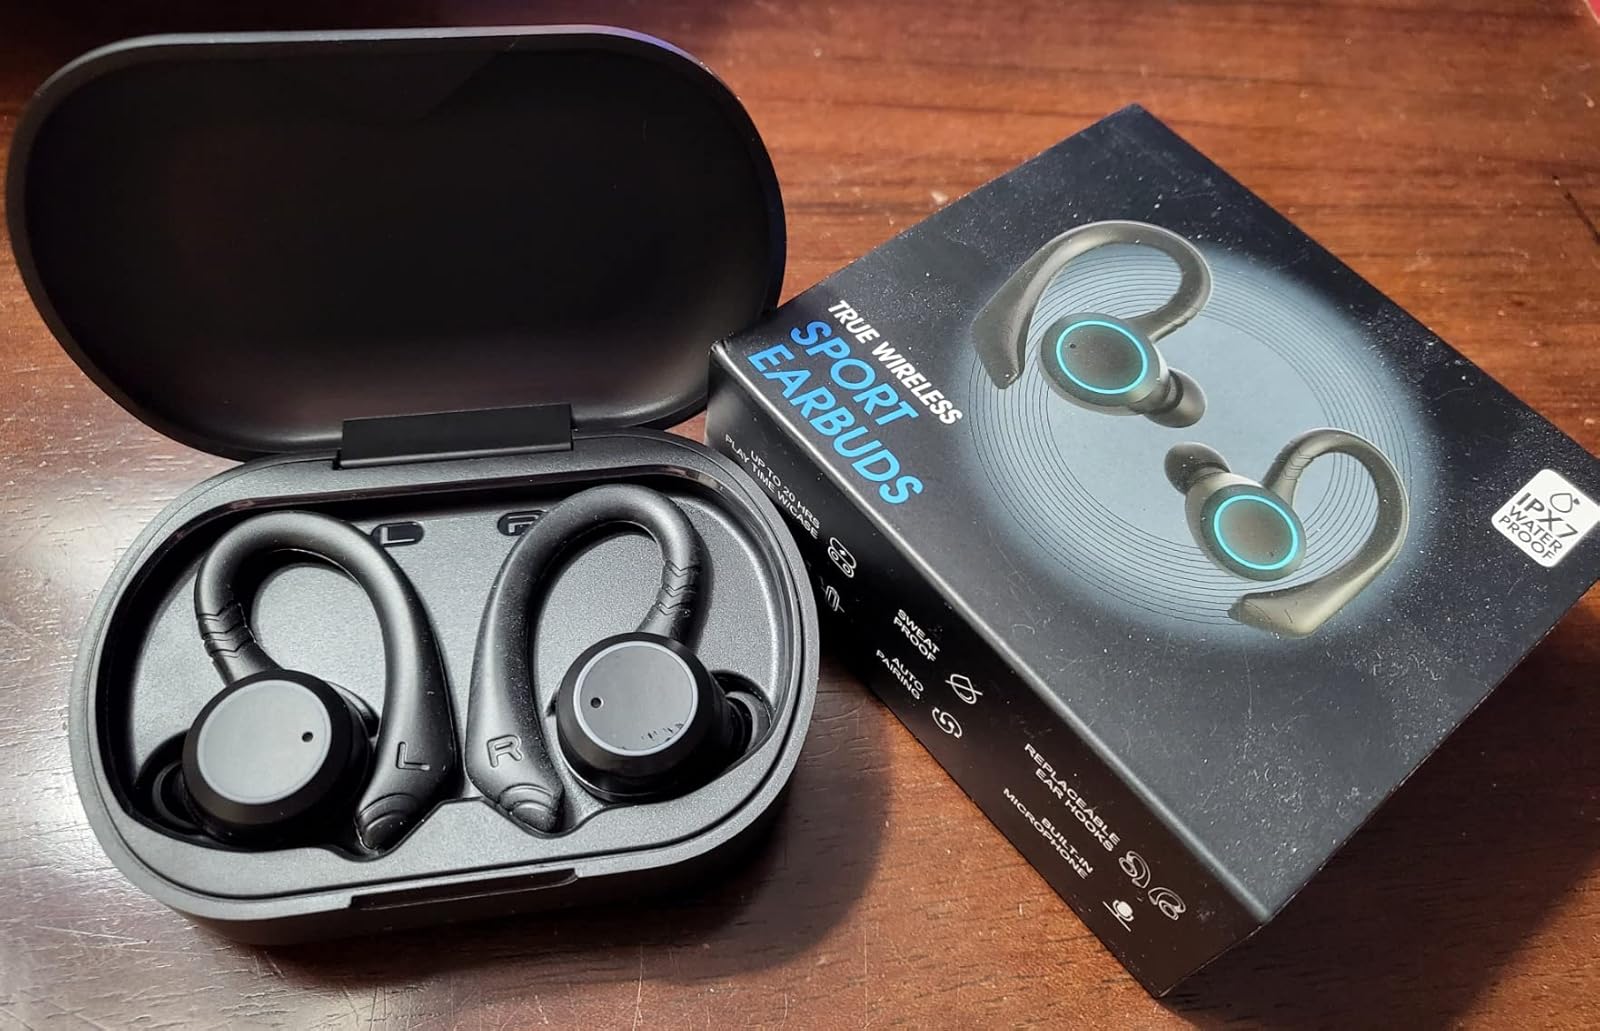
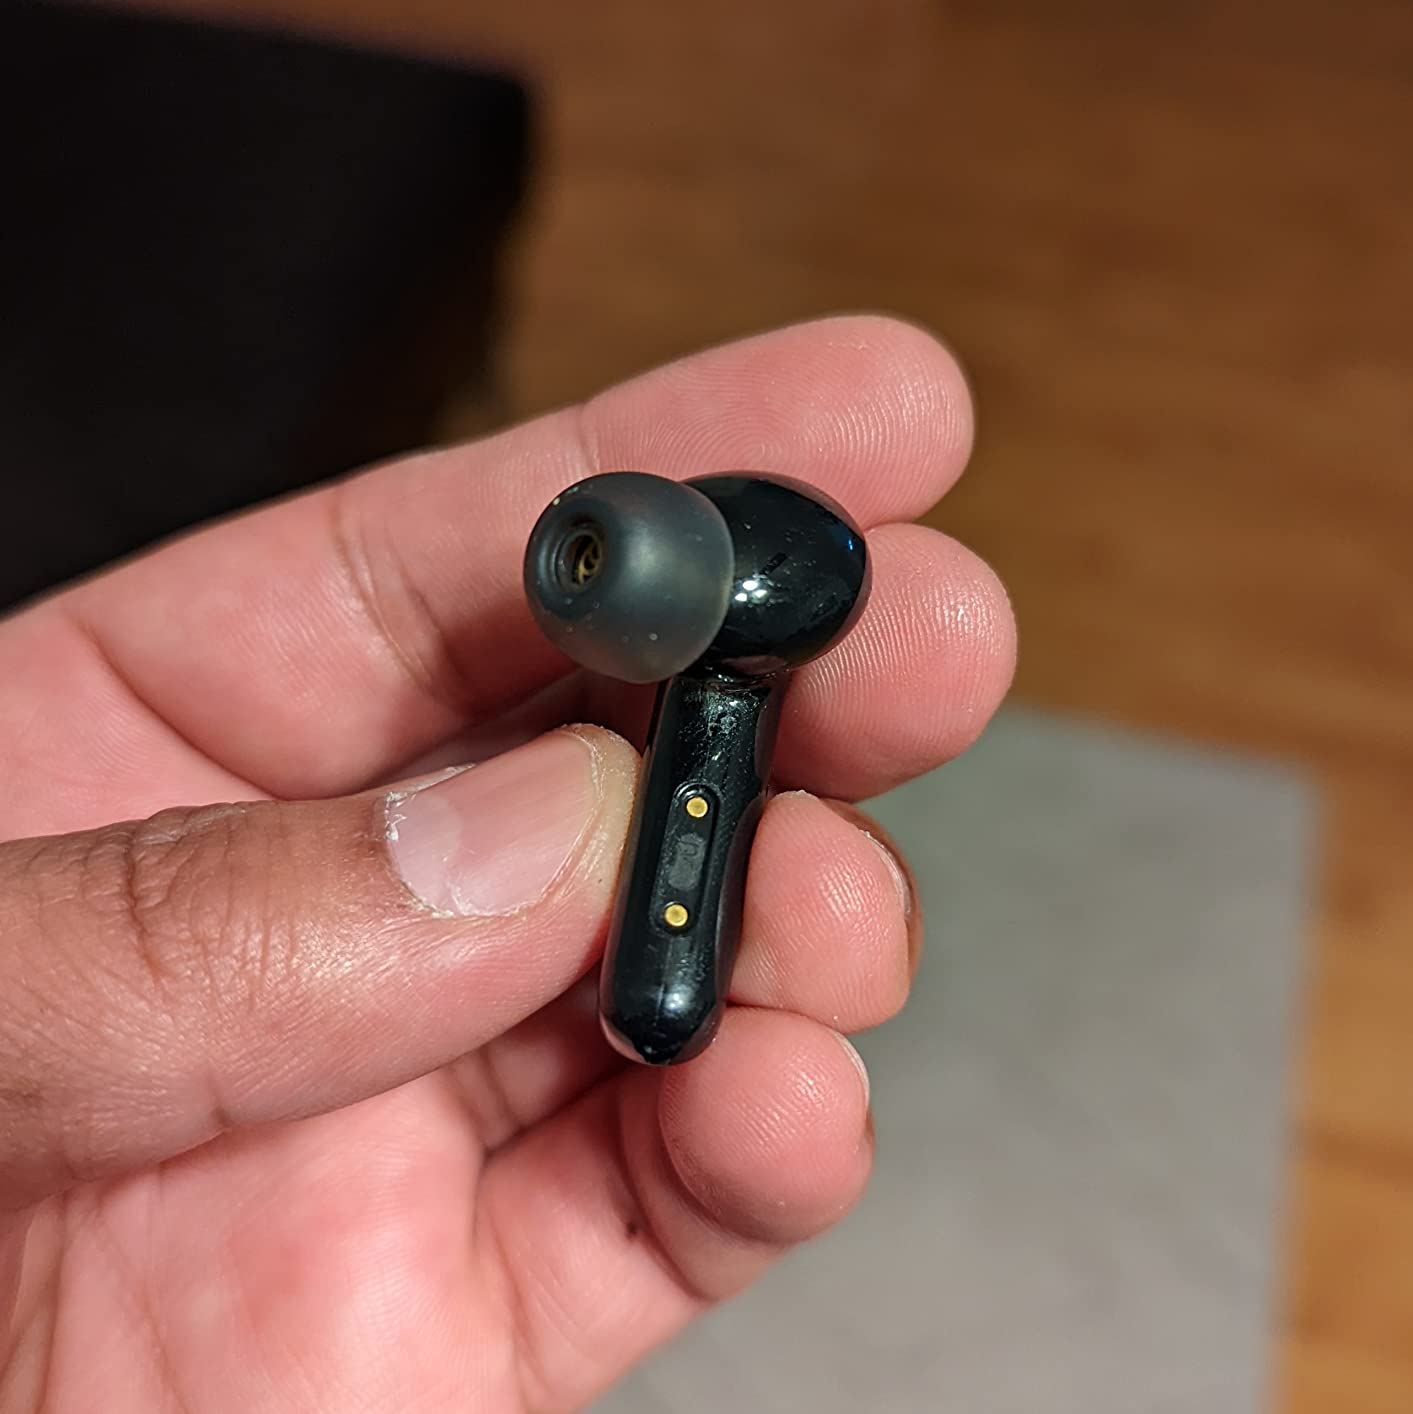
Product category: earbuds
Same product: no